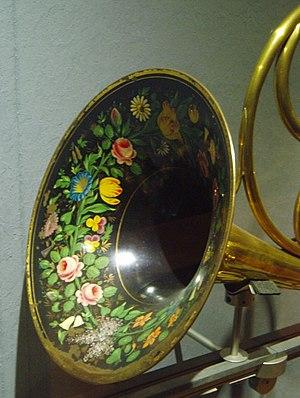
Le cor d'harmonie est un instrument à vent de la famille des cuivres. C'est la version moderne du cor à pistons inventé au XIXᵉ siècle sur la base du cor naturel.